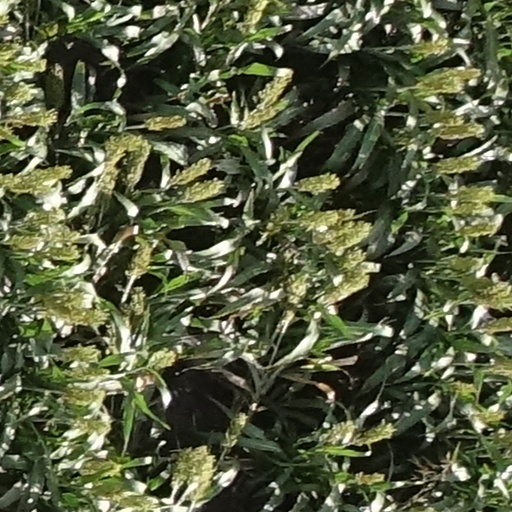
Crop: sorghum